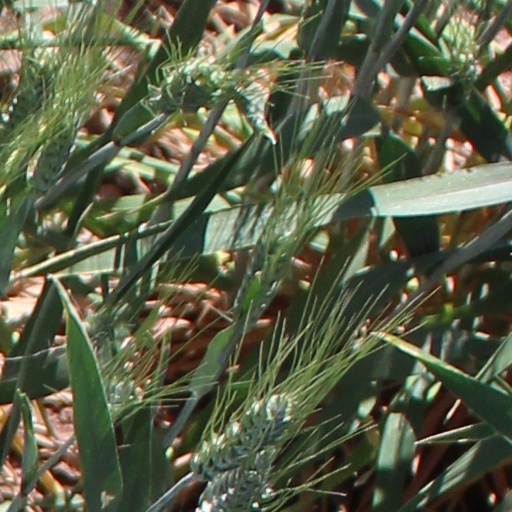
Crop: wheat